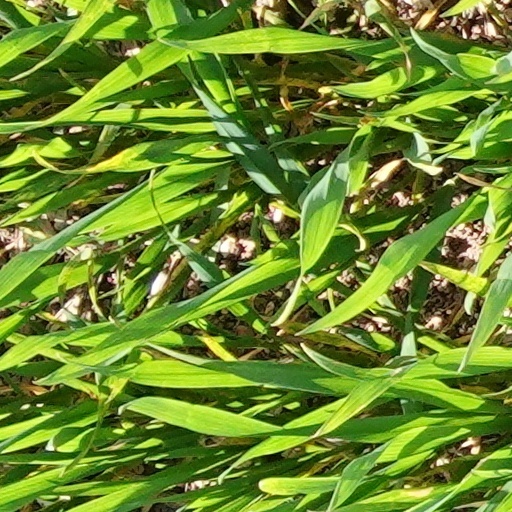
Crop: wheat